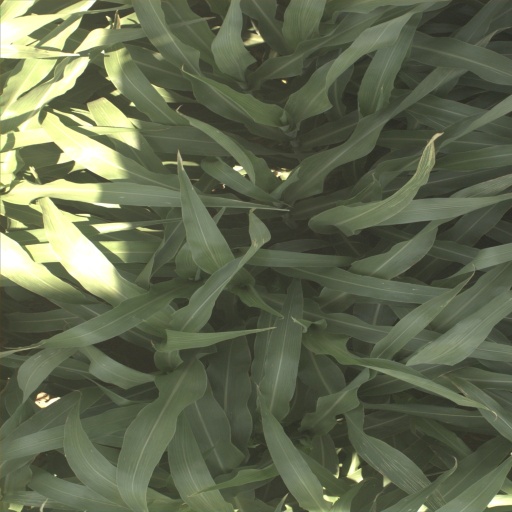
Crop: sorghum